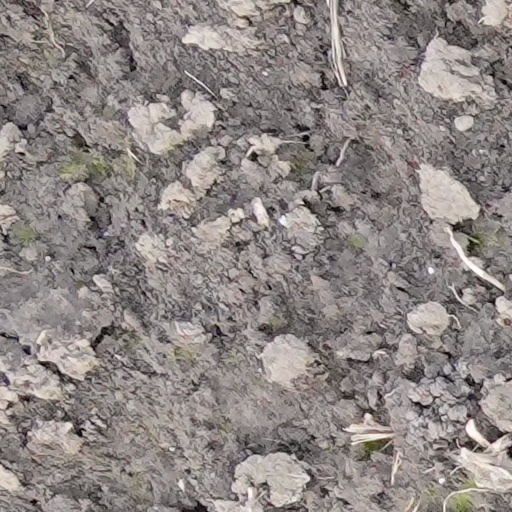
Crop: wheat